Japanese invasion of Taiwan (1895)

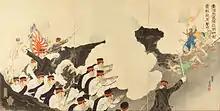
A Japanese triptych woodblock print of the Japanese invasion of Taiwan, made by Toshihide Migita.

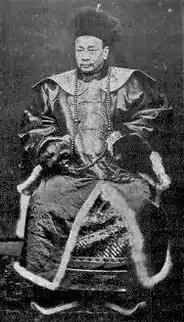
Tang Jingsong (1841–1903), president of the short-lived Republic of Formosa

In 1894 China and Japan went to war. In a few short months the Japanese defeated China's Beiyang fleet, routed the Chinese armies in Manchuria, and captured Port Arthur and Weihaiwei. Although nearly all the fighting took place in northern China, Japan had important territorial ambitions in southern China. As the war approached its end, the Japanese took steps to ensure that Taiwan would be ceded to Japan under the eventual peace treaty and that they were well placed militarily to occupy the island. In March 1895 peace negotiations between Japan and China opened in the Japanese city of Shimonoseki. Although hostilities in northern China were suspended during these negotiations, Taiwan and the Penghu (Pescadores) Islands were specifically excluded from the scope of the armistice. Possession of the Penghu Islands, lying midway between mainland China and Taiwan, was the key to a successful occupation of Taiwan.